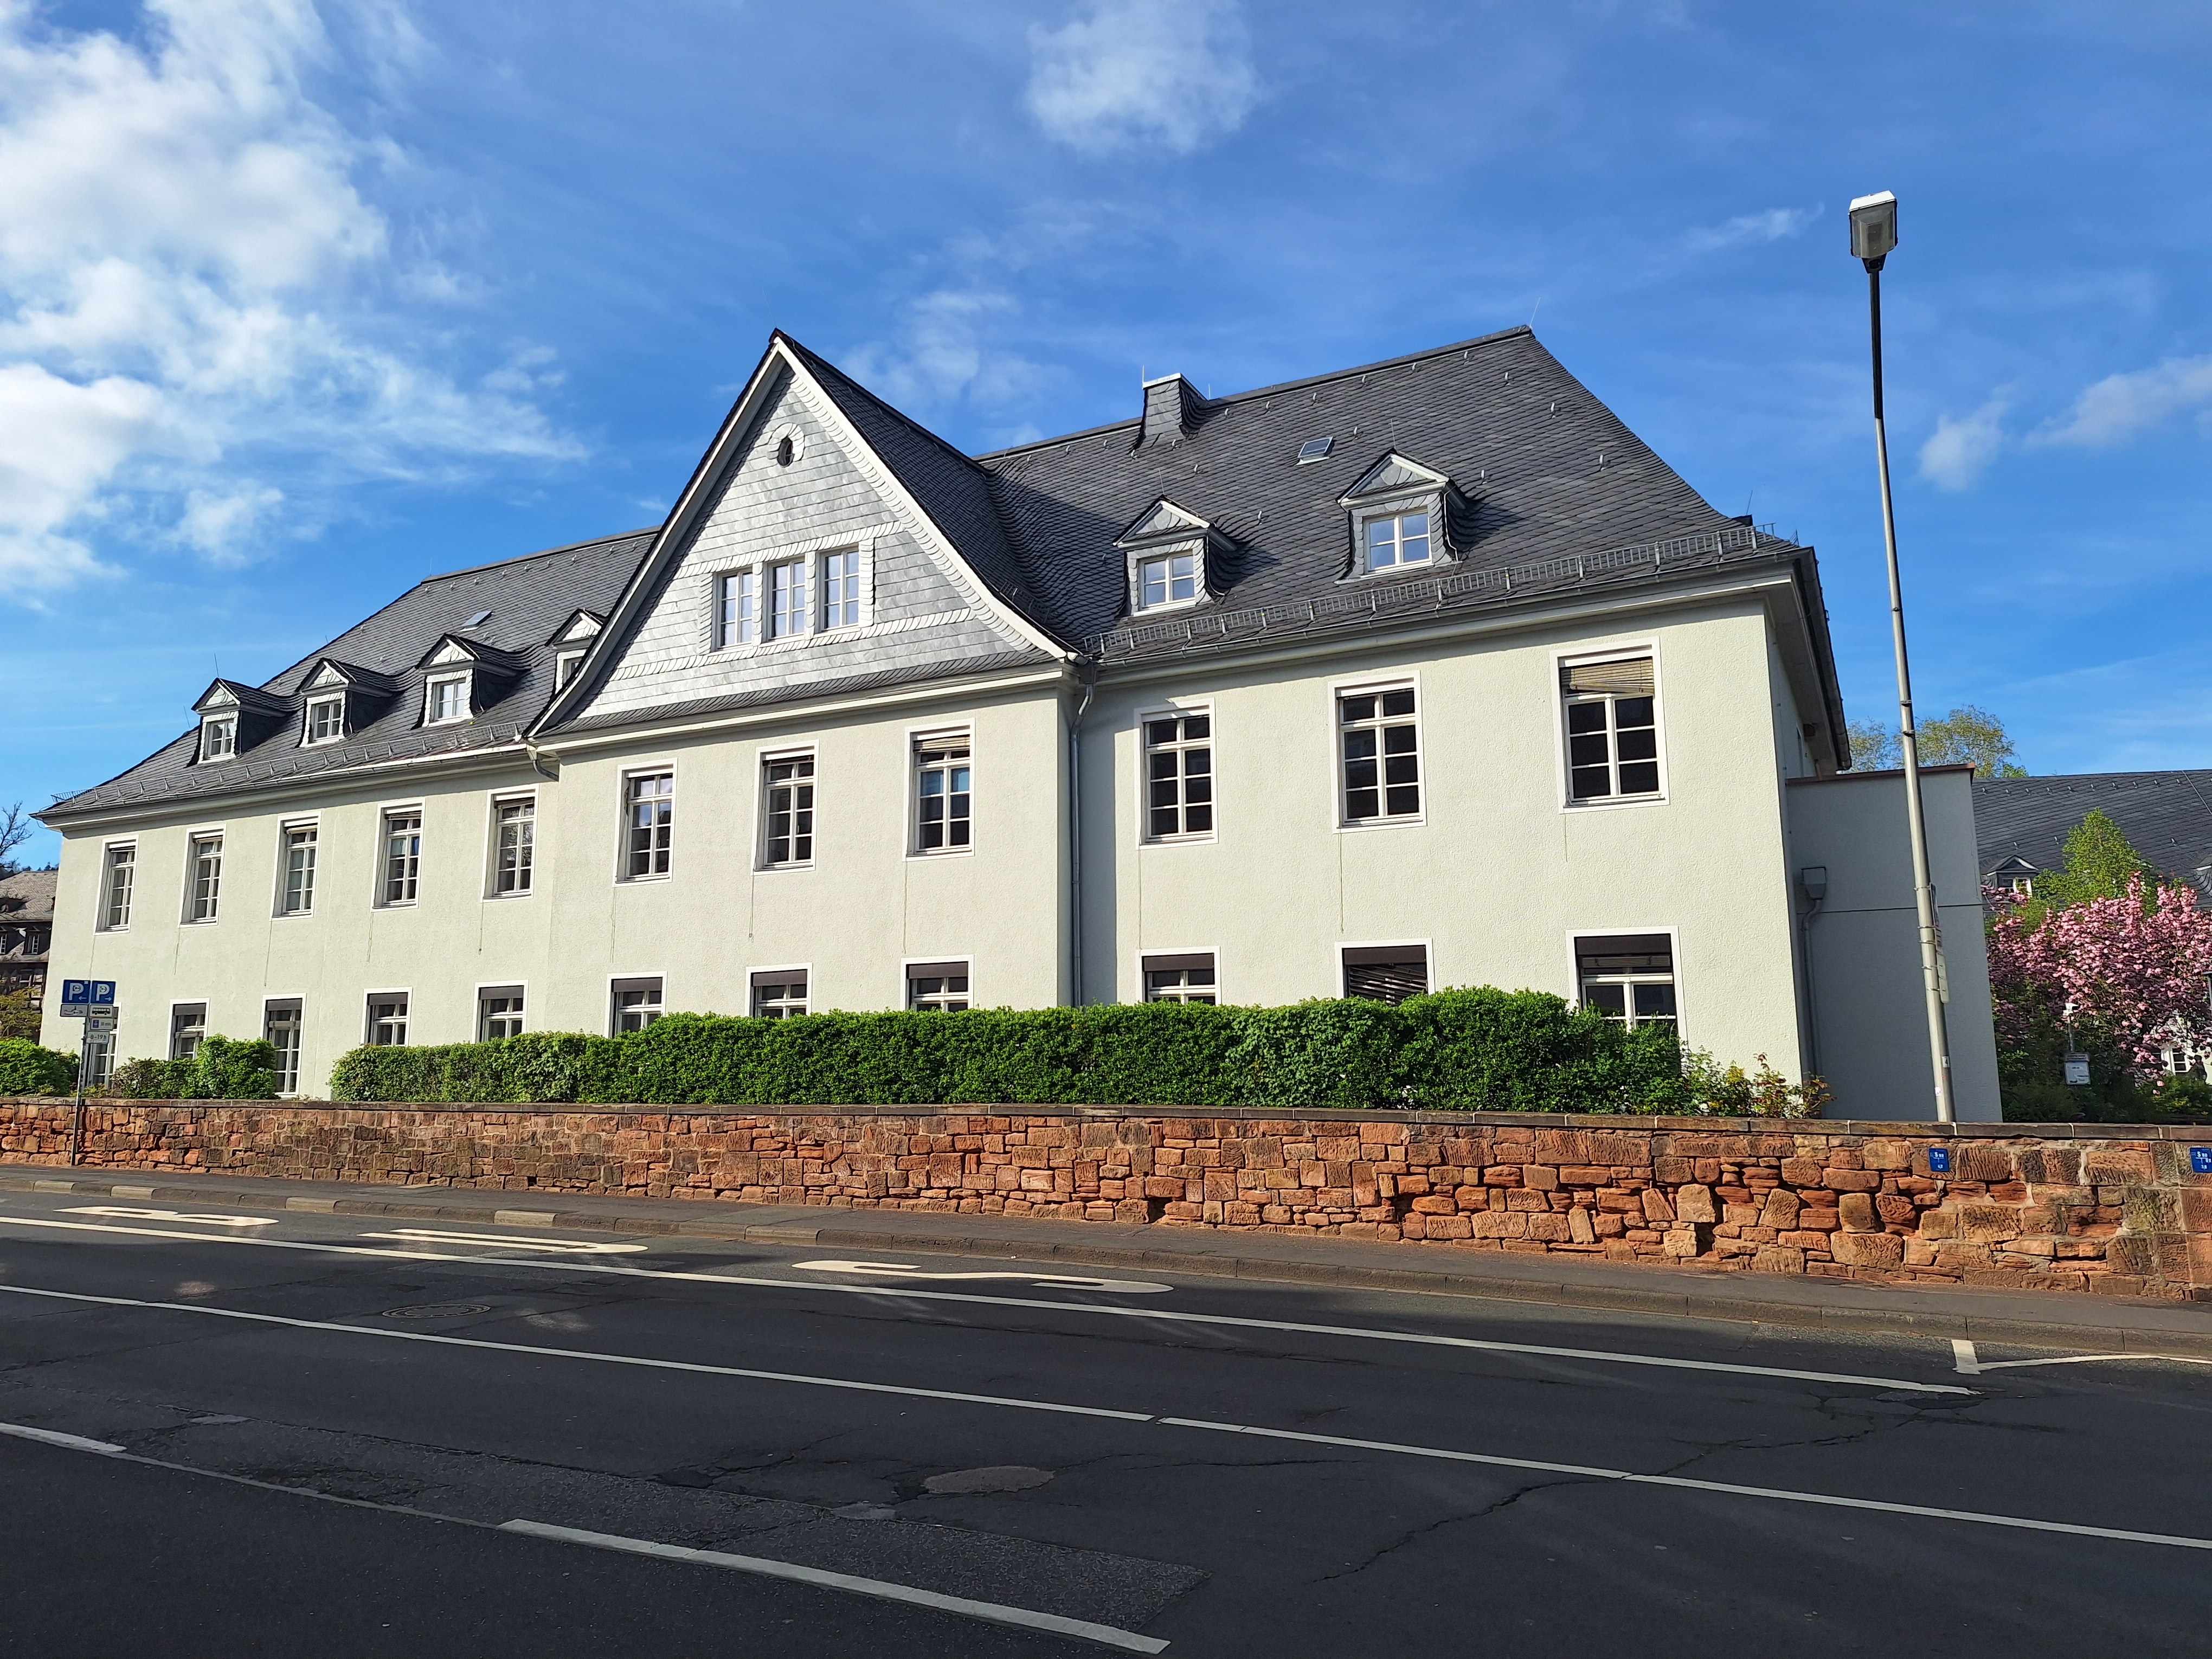
Building: Deutschhausstraße 12